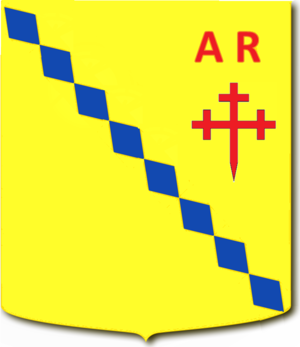
Les Malaza sont une famille patricienne de Venise, originaire de Bologne.